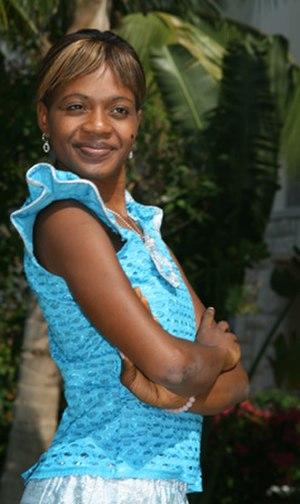
Miss Sierra Leone désigne les concours de beauté féminine destinés aux jeunes femmes de Sierra Leone. Cet événement a lieu une fois par an, et seulement les femmes célibataires peuvent être candidates.